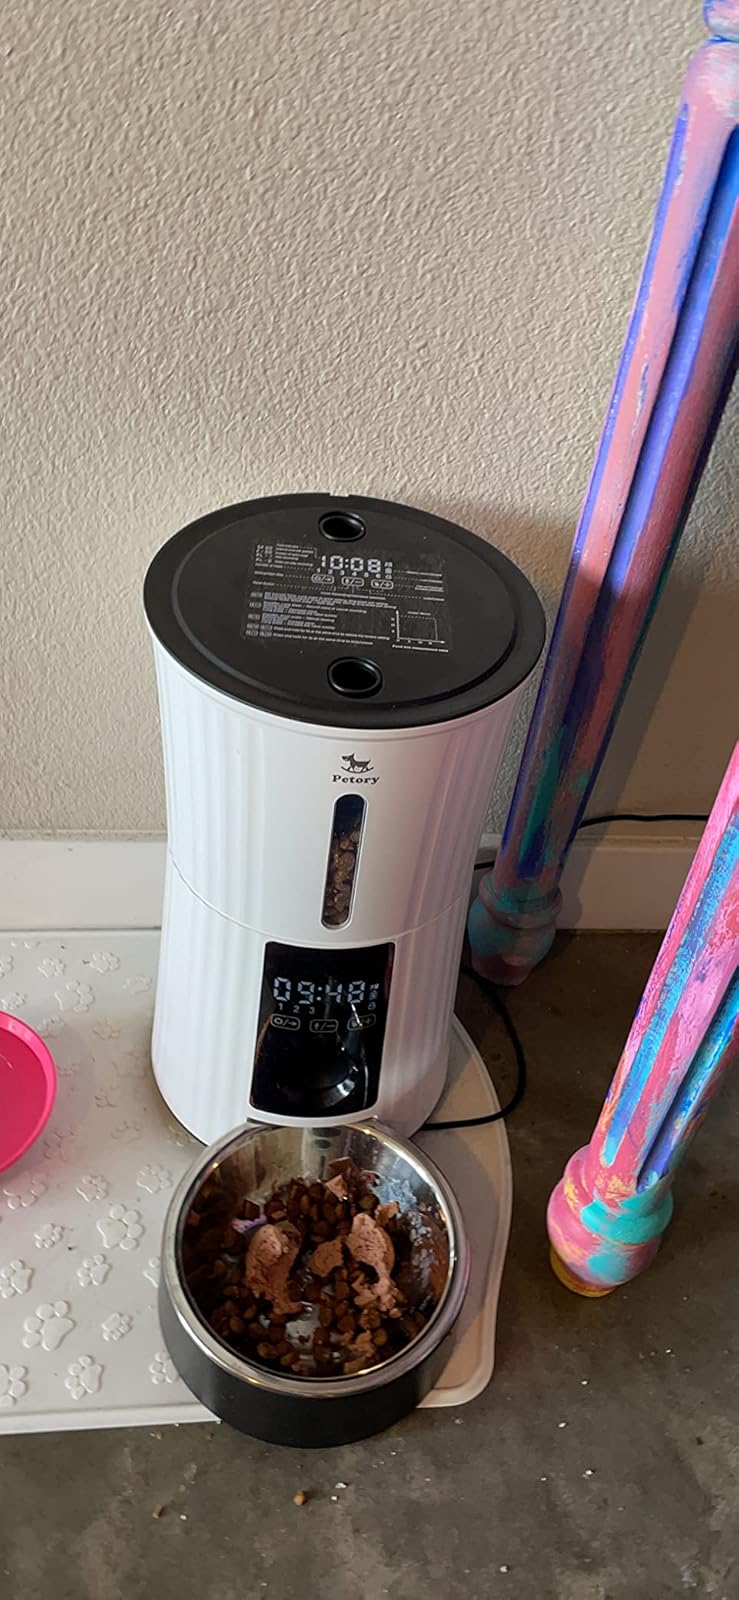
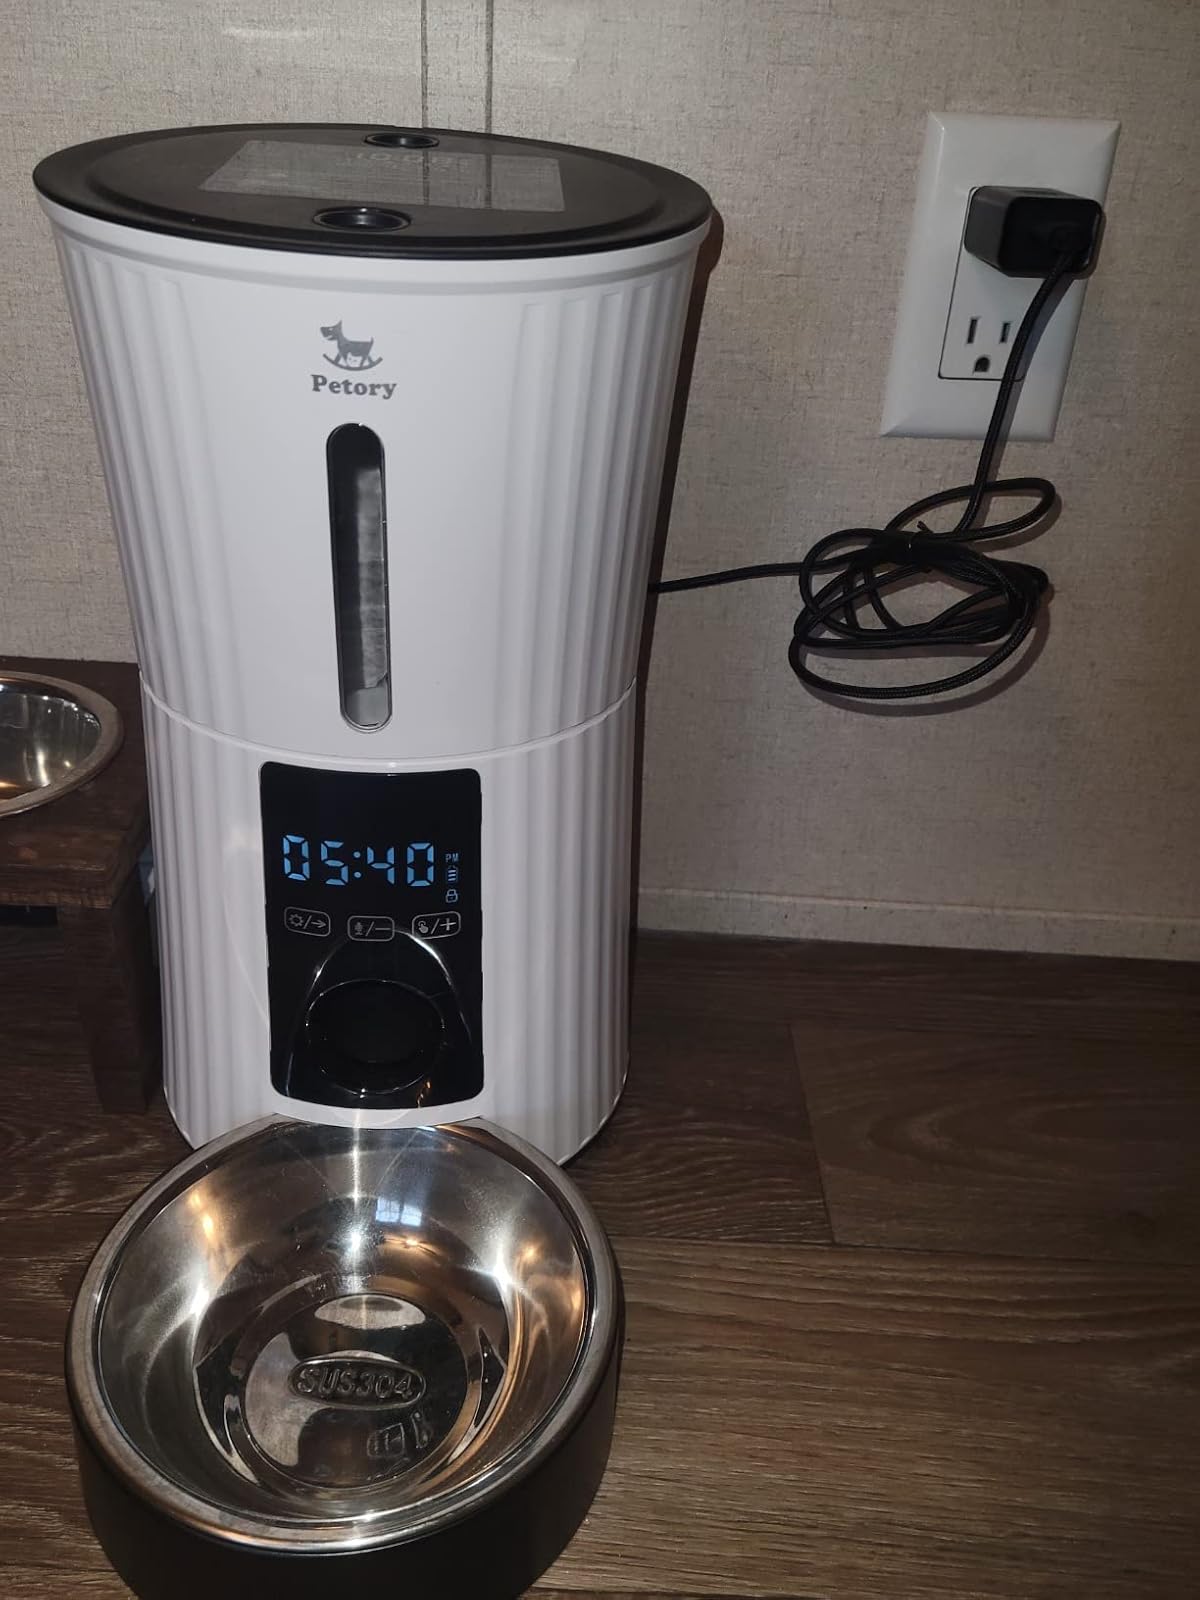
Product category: items_feeder
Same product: yes